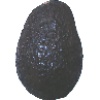
Label: Avocado ripe 1